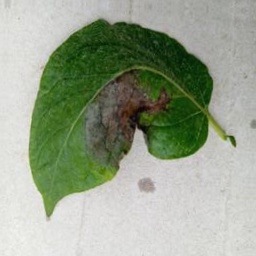
Etiqueta: Late Blight